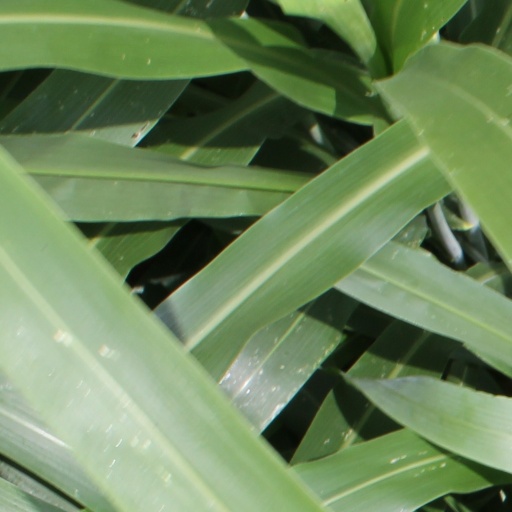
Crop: sorghum